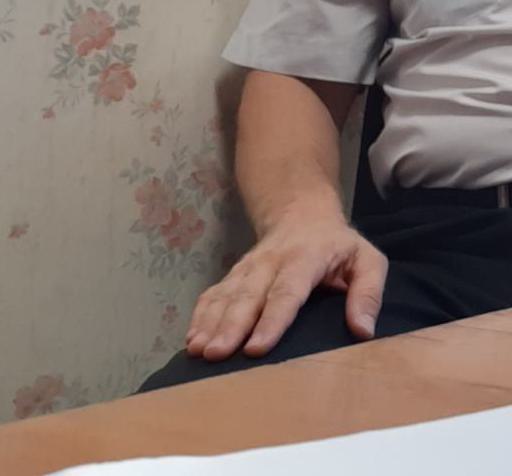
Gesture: no_gesture